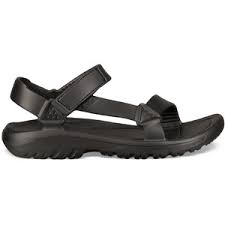
Waste category: shoes